Tuvalu

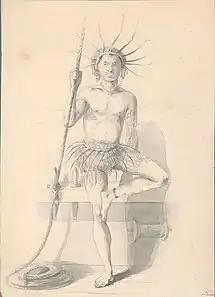
A Tuvaluan man in traditional attire drawn by Alfred Agate in 1841, during the United States Exploring Expedition

Tuvalu was first sighted by Europeans on 16 January 1568, during the voyage of Álvaro de Mendaña from Spain, who sailed past Nui and charted it as "Isla de Jesús" (Spanish for "Island of Jesus") because the previous day was the feast of the Holy Name. Mendaña made contact with the islanders but was unable to land. During Mendaña's second voyage across the Pacific, he passed Niulakita on 29 August 1595, which he named "La Solitaria".